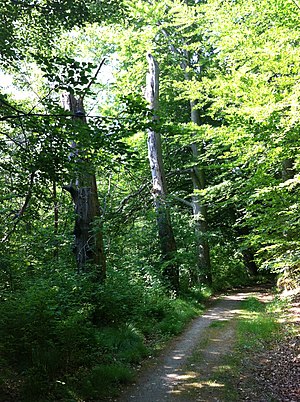
Vallum Sø / Dyrelivet / Rådyr og krondyr
Træruiner nord for Vallum Sø. Udgåede træer er vigtige redetræer for spætter, og hullerne, de efterlader, bliver dernæst benyttet af hulerugende fugle som for eksempel mejser.
Vallum Sø ligger på Djursland, ca. 1 km øst for Ryomgård. Søen er 11 ha stor og lavvandet, med en gennemsnitsdybde på 2,1 m og en maksimal dybde på 3,2 m. Søen er omgivet af flere forskellige naturtyper, især blandskov, ellesump, rørskov, enge og græsningsarealer med skotsk højlandskvæg. På den skovklædte vestside er terrænet kuperet, på østsiden er det mere fladt. Der findes flere kildevæld ved søen.